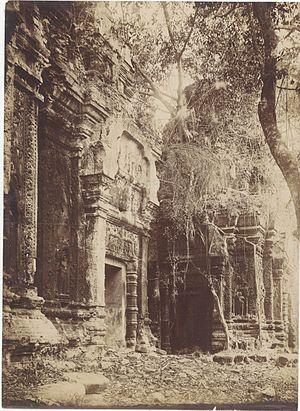
Lucien Fournereau, photographie de Angkor
Michel Louis Lucien Fournereau est un explorateur et archéologue français.